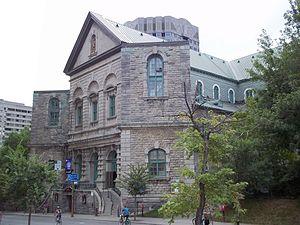
Église du Gesù, rue Bleury, Montréal (info)
La rue De Bleury est une voie de Montréal, Québec.
Cet article recense les lieux patrimoniaux de Montréal inscrit au répertoire des lieux patrimoniaux du Canada, qu'ils soient de niveau provincial, fédéral ou municipal.